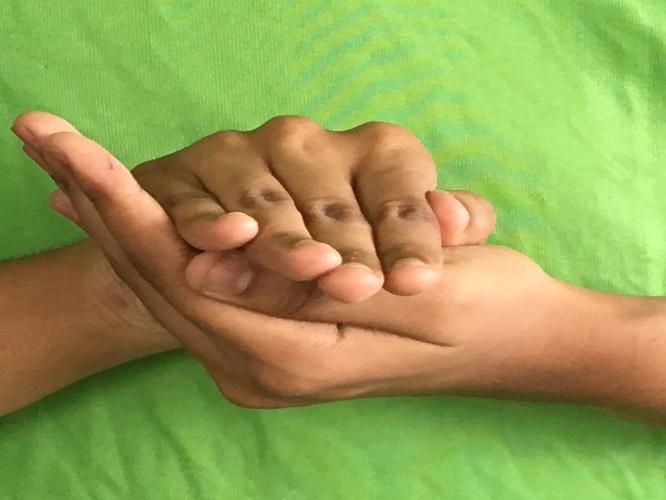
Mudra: Samputa
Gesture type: double_hand